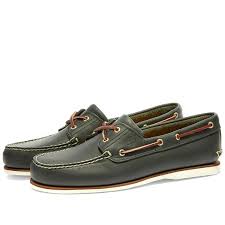
Label: Boat